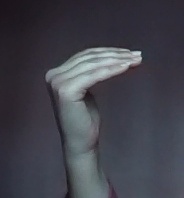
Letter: haa